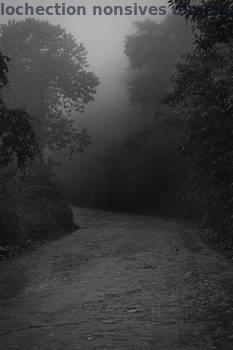
Label: Watermark